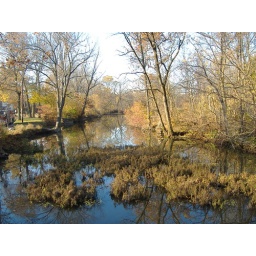
Great distance shot of second green pedestrian bridge over creek inside Riley Park, Greenfield, IN.